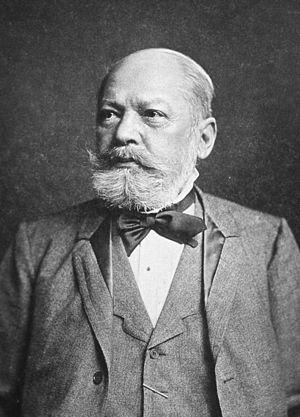
Carl Jakob Adolf Christian Gerhardt est un médecin allemand né le 5 mai 1833 à Spire au royaume de Bavière et mort le 22 juillet 1902 à Gamburg an der Tauber, dans l'empire allemand.